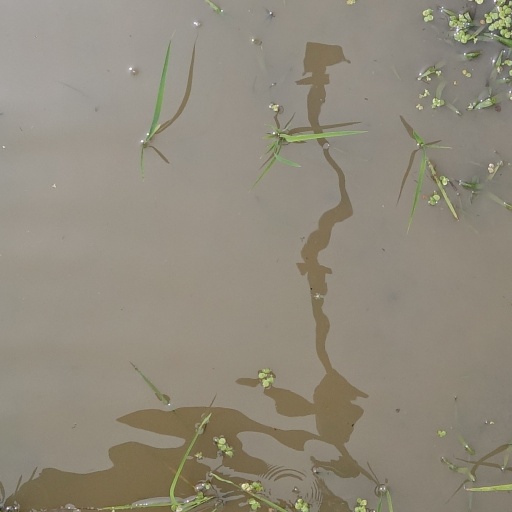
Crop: rice